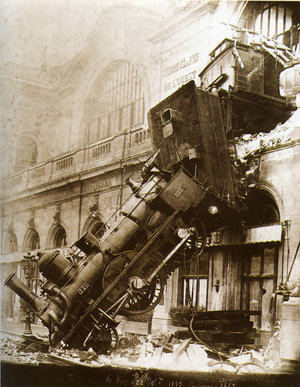
Accident ferroviaire à la gare de Montparnasse, Paris, France, 1895
La gare de Paris-Montparnasse, dite aussi gare Montparnasse, est l'une des six grandes gares ferroviaires terminus parisiennes. Elle est située à Montparnasse, sur la rive gauche de la Seine, à cheval sur les 14ᵉ et 15ᵉ arrondissements.
Le 15ᵉ arrondissement de Paris est l’un des vingt arrondissements de Paris. Il est situé sur la rive gauche de la Seine, dans le sud-ouest de la ville, et est le résultat de l’annexion des communes de Vaugirard et de Grenelle en 1860. Il s’agit du plus peuplé des arrondissements avec 235 178 habitants en 2017.